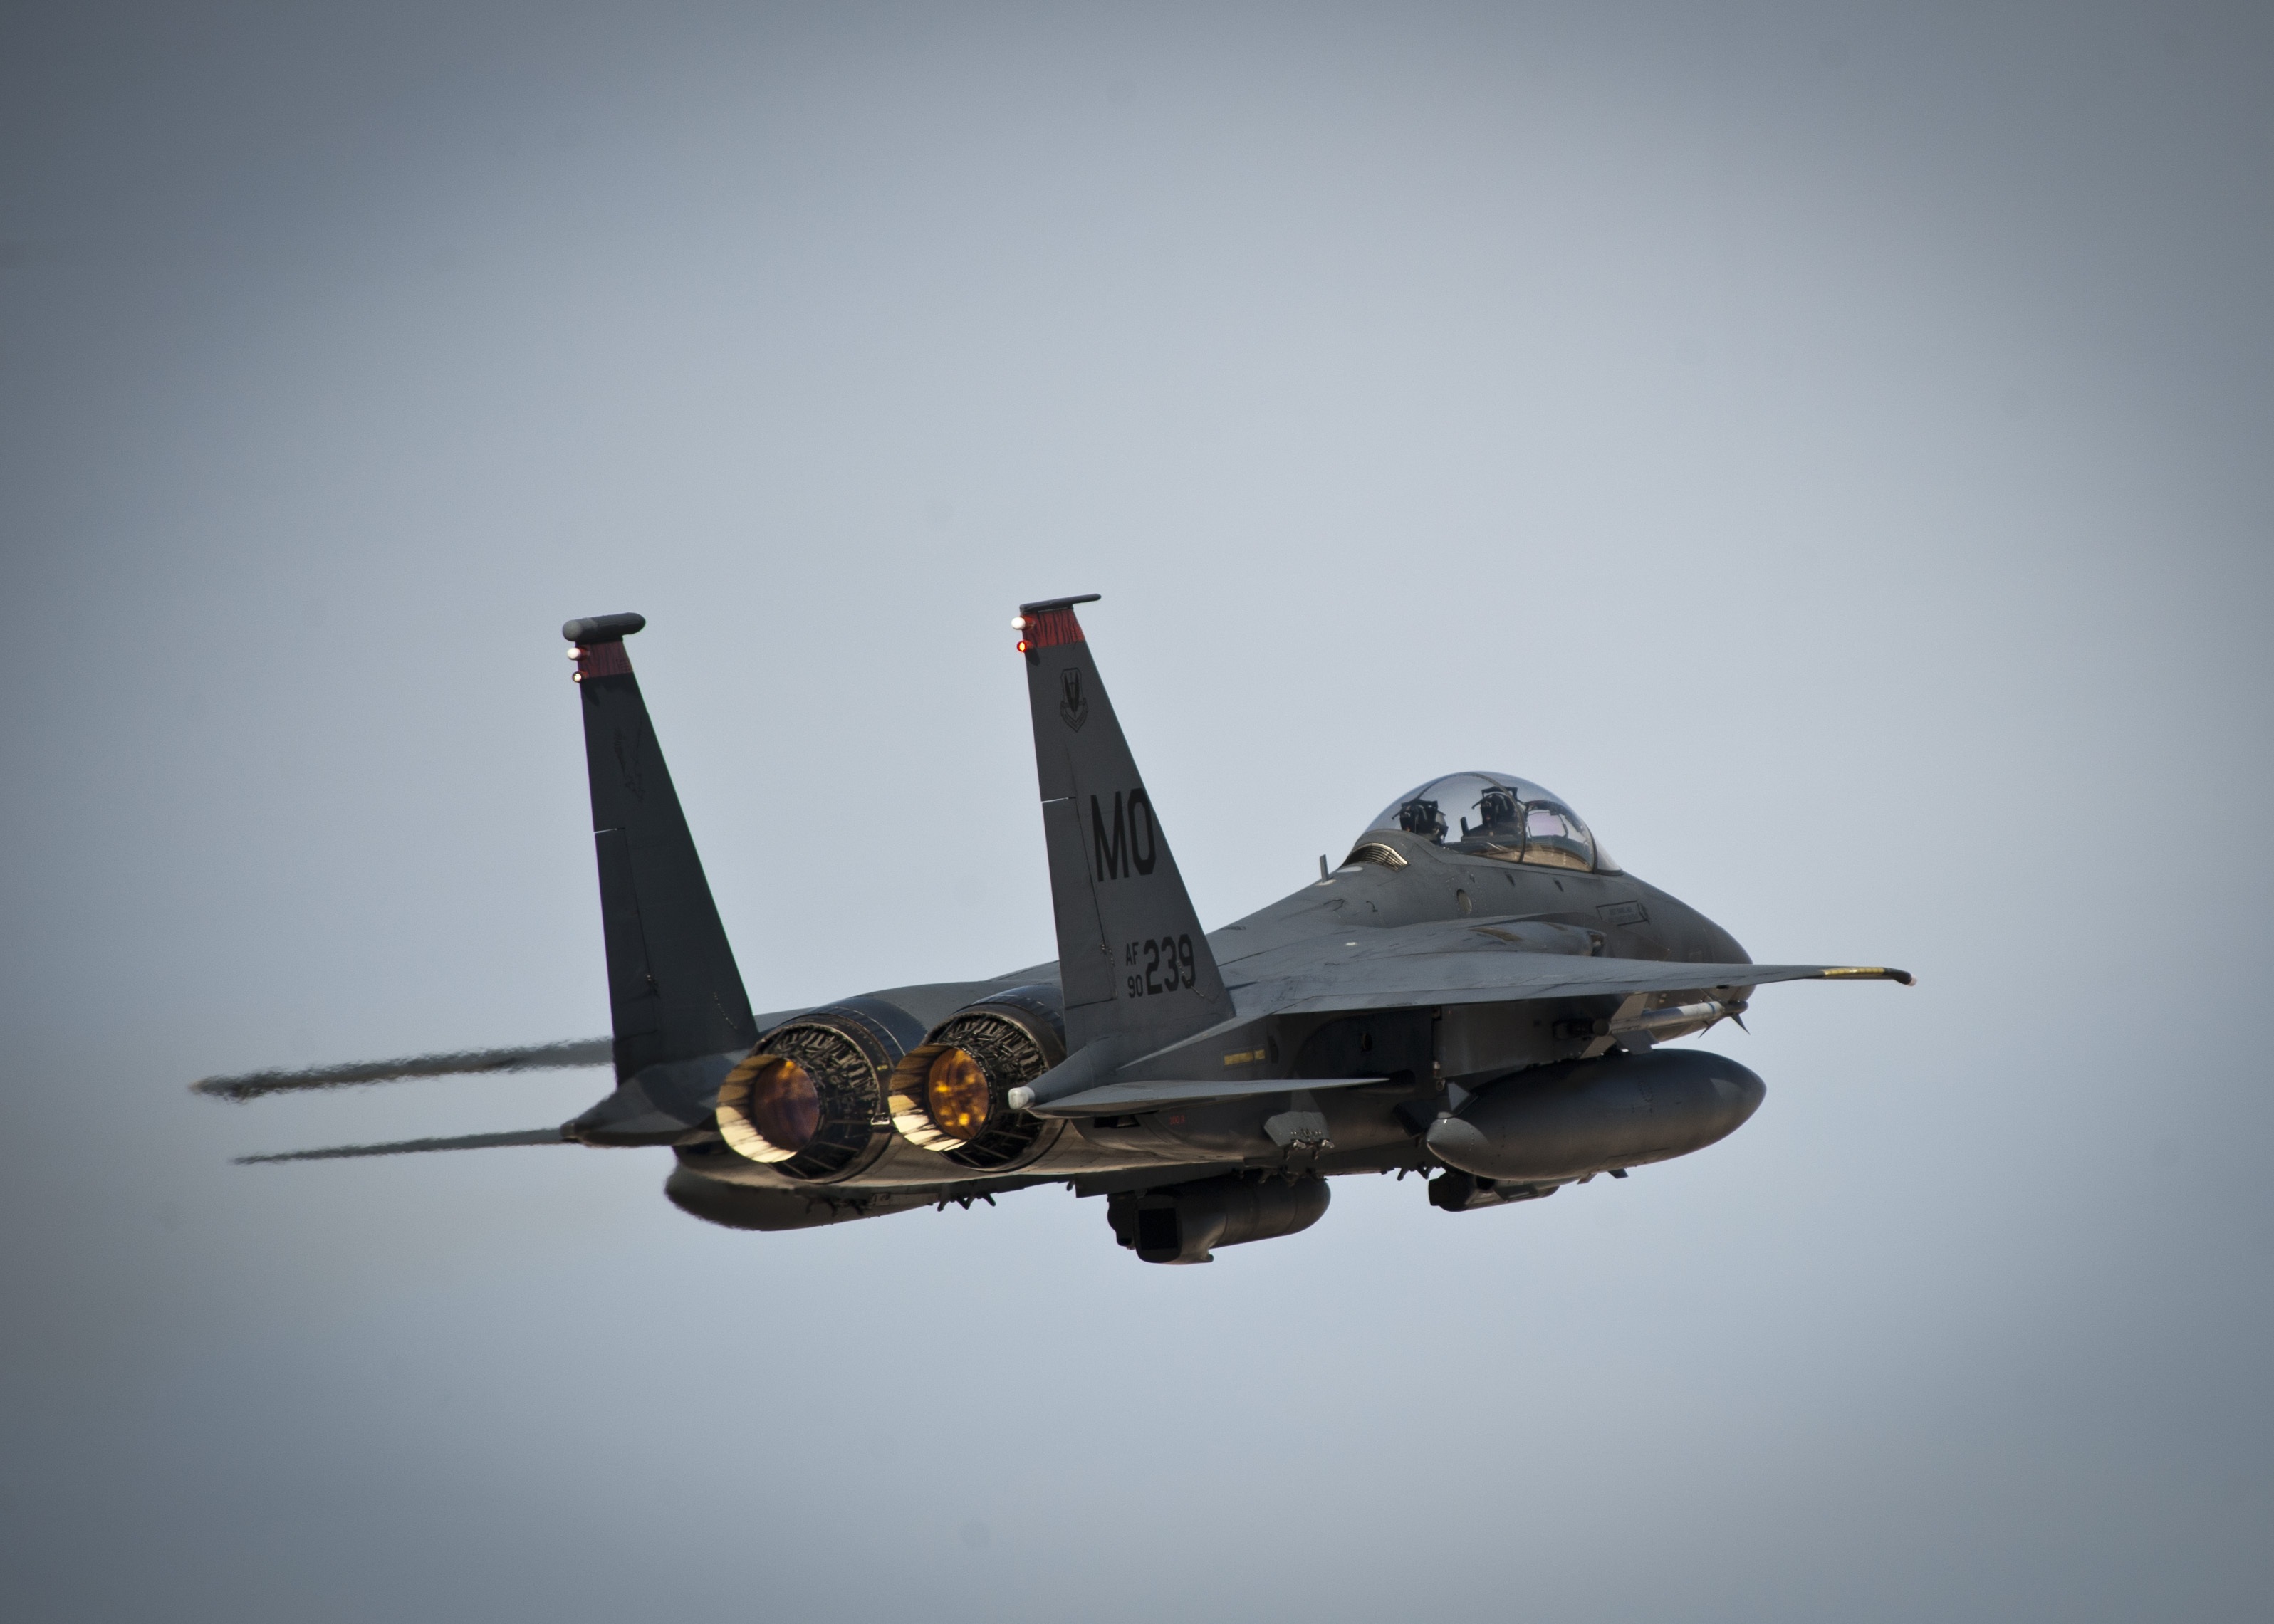
wing, flying, airplane, plane, aircraft, military, jet, vehicle, aviation, flight, training, climb, fighter, air force, jet aircraft, fighter aircraft, military aircraft, f 15, atmosphere of earth, mcdonnell douglas fa 18 hornet, grumman f 14 tomcat, mcdonnell douglas f 15 eagle, lockheed martin, lockheed martin f 22 raptor, mcdonnell douglas f 15e strike eagle